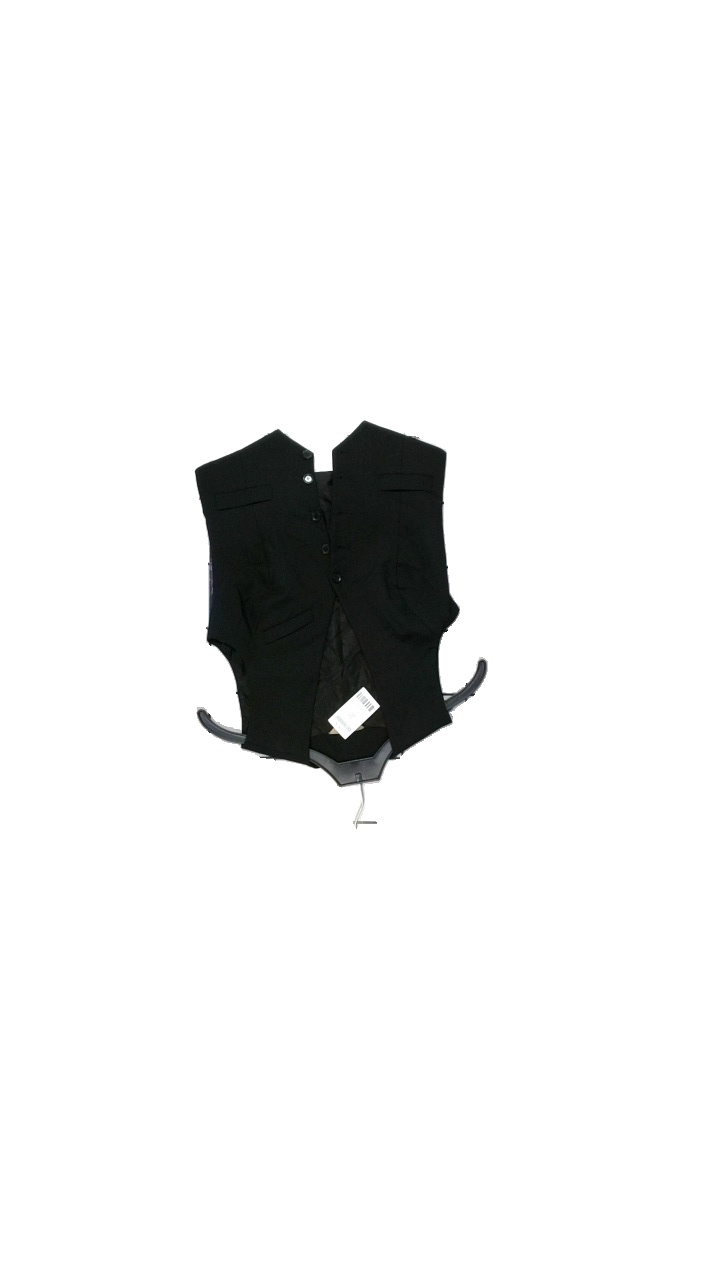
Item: Vest (Ladies)
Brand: Hennes
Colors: Black
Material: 43% Ull, 63% Polyester, 4% Elastane
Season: All
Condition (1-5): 5
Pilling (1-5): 4
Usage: Reuse
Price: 100-150